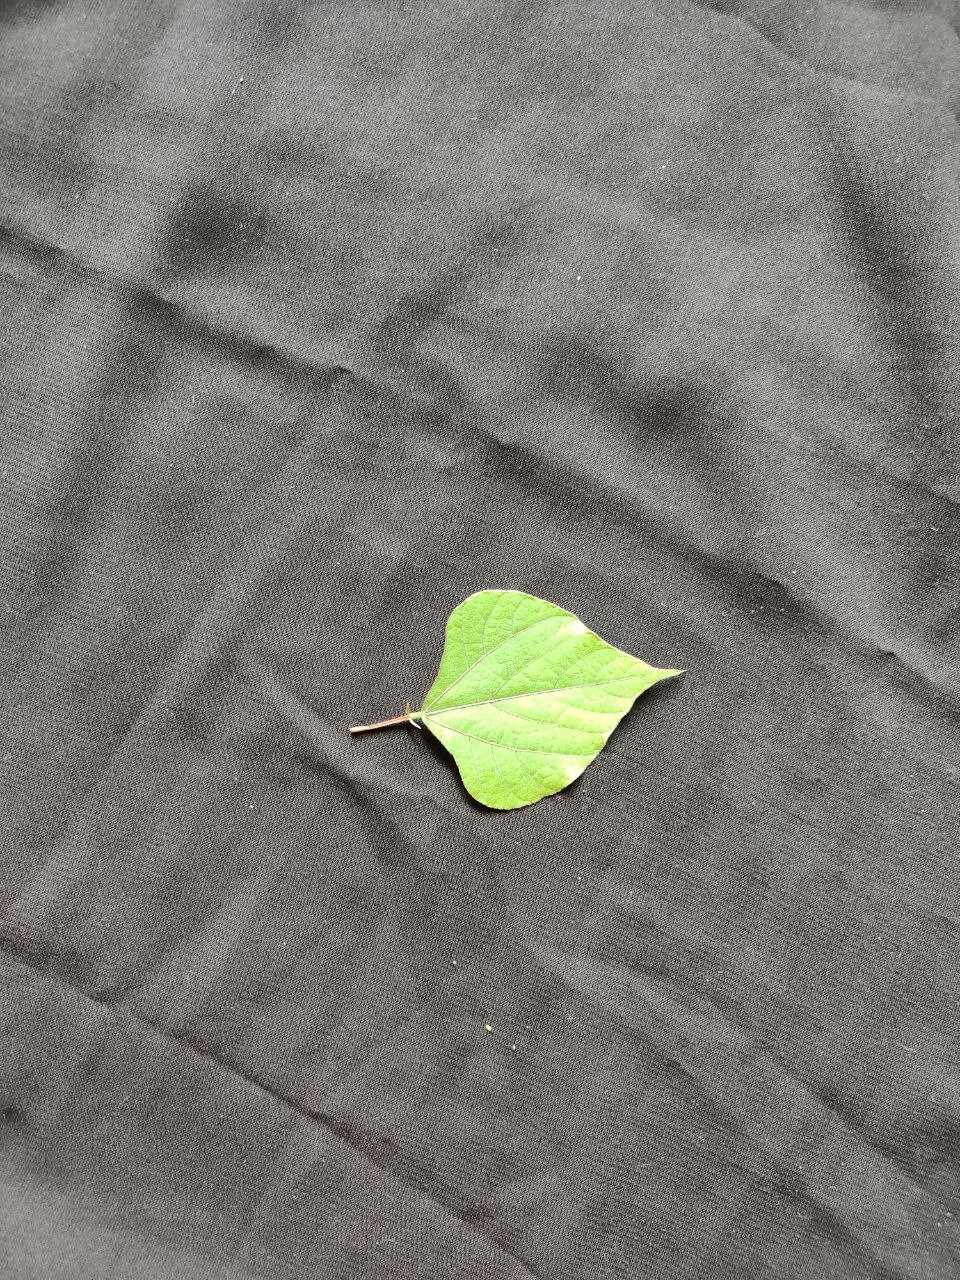
Crop: bean
Leaf condition: Fresh Leaf